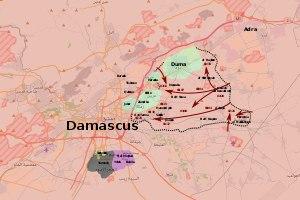
La bataille de la Ghouta orientale se déroule entre 2012 et 2018 pendant la guerre civile syrienne. Elle débute à l'été 2012 après la défaite des rebelles à la bataille de Damas et l'échec de leur offensive visant à prendre le contrôle de la capitale. Les combats se poursuivent alors aux alentours de Damas, dans les quartiers périphériques, les villes et les villages de la Ghouta. En 2013, les rebelles se retrouvent encerclés dans plusieurs poches : la principale se situant à l'est avec la ville de Douma et dans les quartiers de Qaboun, Barzeh et Jobar. Au sud, les insurgés résistent principalement dans les quartiers de Qadam, Beit Sahem et Yalda et dans les villes de Daraya, Yarmouk, Al-Hajar al-Aswad et de Mouadamiyat al-Cham.